Battle of Pleichfeld

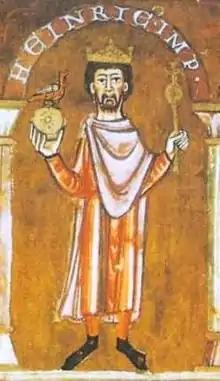
Henry IV, Holy Roman Emperor

Battle of Pleichfeld, in 1086, was the last major battle of the Saxon revolt of 1077–1088, a nobles' rebellion against the emperor Henry IV in the Holy Roman Empire. The battle was a victory for the rebel forces.